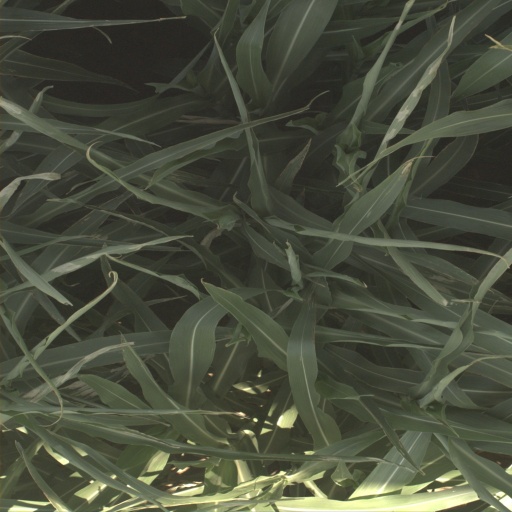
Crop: sorghum